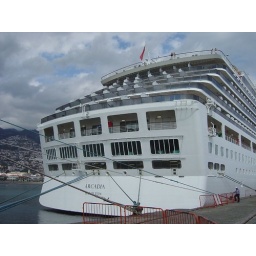
Our table in the Meridien restauarnt was right here by the windows at the back of the ship.